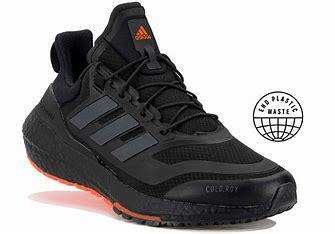
Brand: Adidas
Model: Ultraboost 22